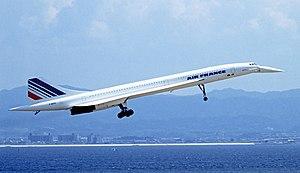
Le Concorde est un avion de ligne supersonique conçu conjointement par Sud-Aviation et British Aircraft Corporation, en service de 1976 à 2003 chez British Airways et Air France.
Airport 80 Concorde est un film américain réalisé par David Lowell Rich, sorti en 1979.